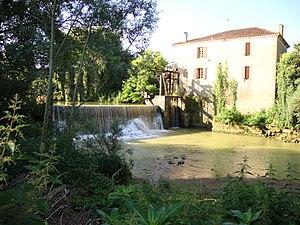
L'Isle-de-Noé (Gers, France) - la Petite Baïse.
L'Isle-de-Noé, est une commune française située dans le département du Gers en région Occitanie.
La Petite Baïse est un affluent droit de la Baïse en Gascogne dans le sud-ouest de la France et un sous-affluent de la Garonne.